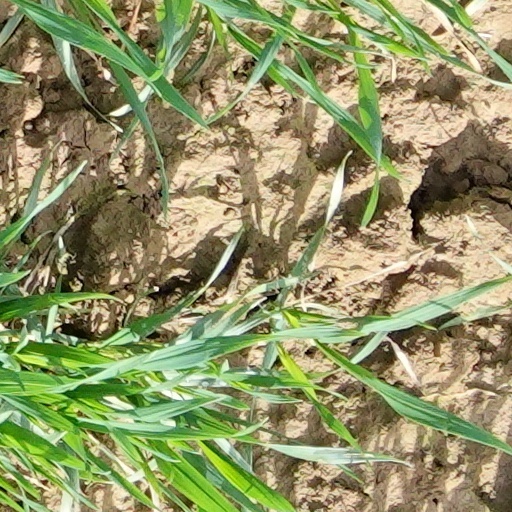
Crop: wheat